Ontario Highway 29

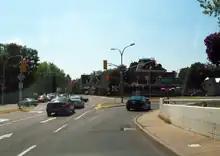
Facing south along Highway 15, from above the Rideau Canal in Smiths Falls, towards the northern terminus of Highway29

Highway29 entered into a forested area as it travelled around Irish Lake. It turned north and later entered the community of Newbliss, curving northwest and returning to farmland shortly thereafter. At the hamlet of Shanes, the former highway intersected Kitley–South Elmsley Townline Road and crossed into the municipality of Rideau Lakes. It meandered northeast approaching the outskirts of Smiths Falls, before crossing into the town south of Van Horne Avenue. Within Smiths Falls, the road took on the name Brockville Street. Highway29 ended at a junction with Lombard Street (Highway15 south) and Jasper Avenue that lies immediately south of the Rideau Canal. Through traffic continued north across the canal onto Beckwith Street South (Highway15 north).